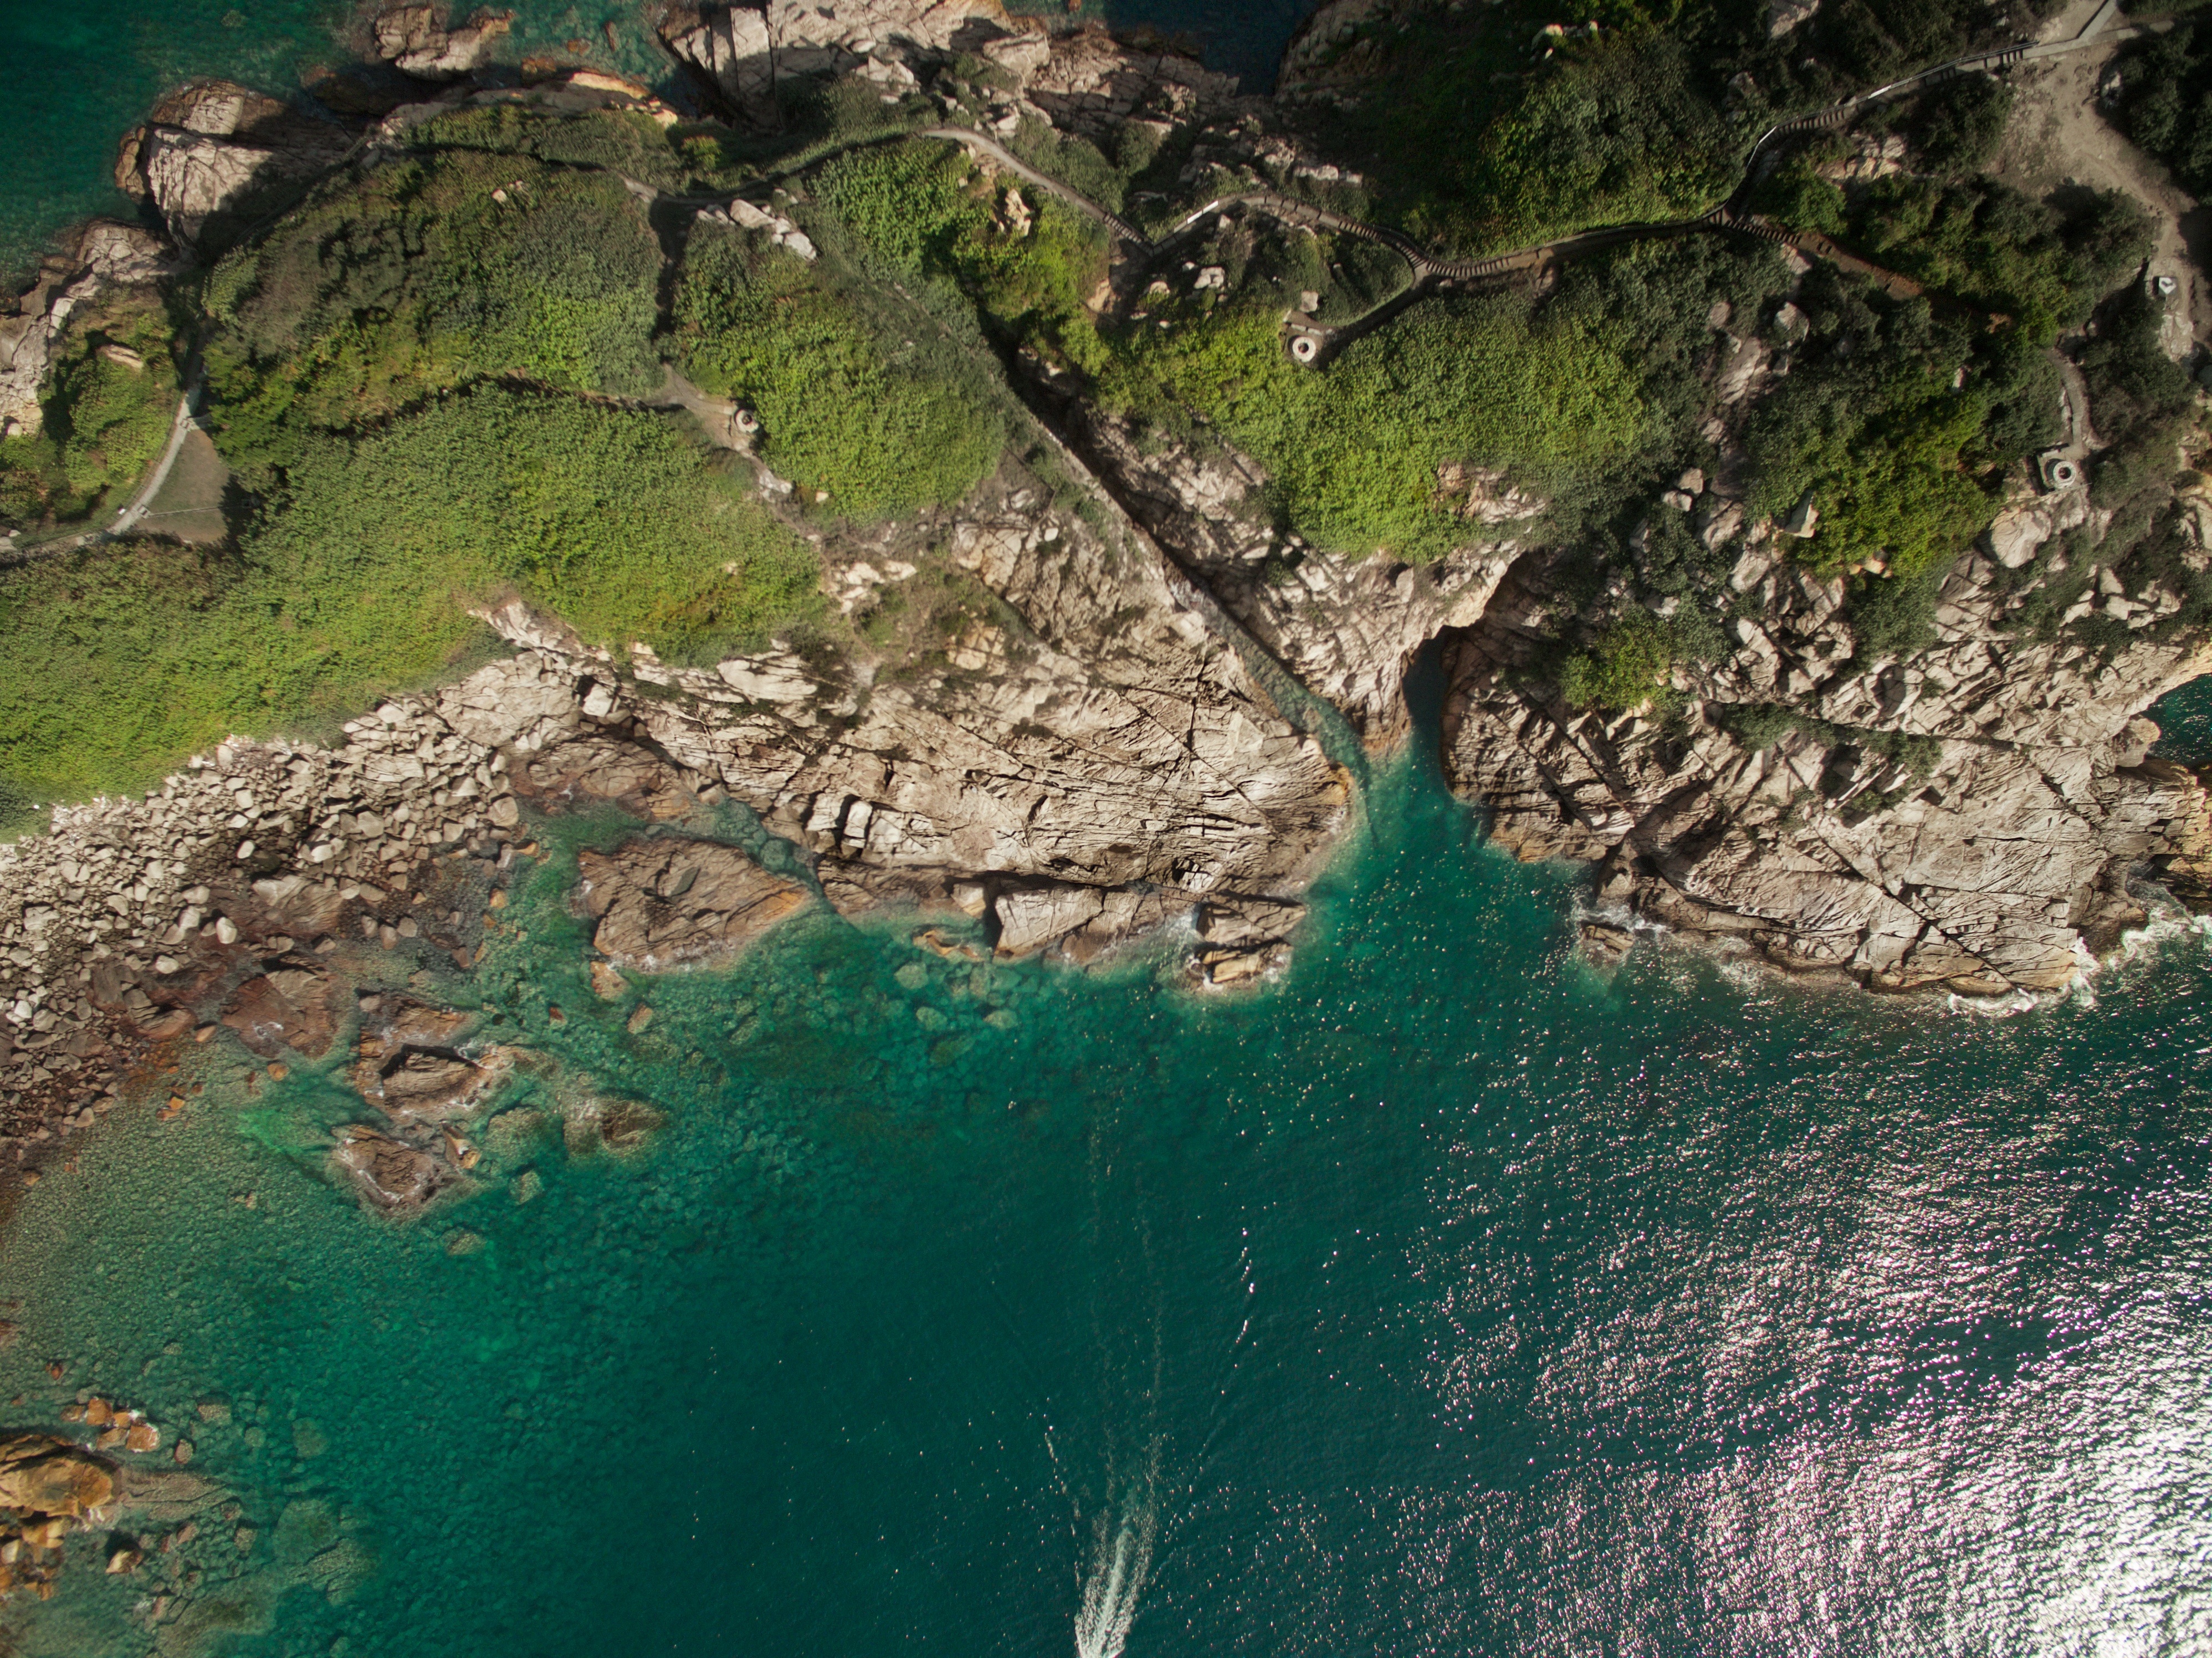
sea, coast, tree, water, nature, rock, river, land, cliff, green, soil, terrain, waterway, top view, geology, aerial photography